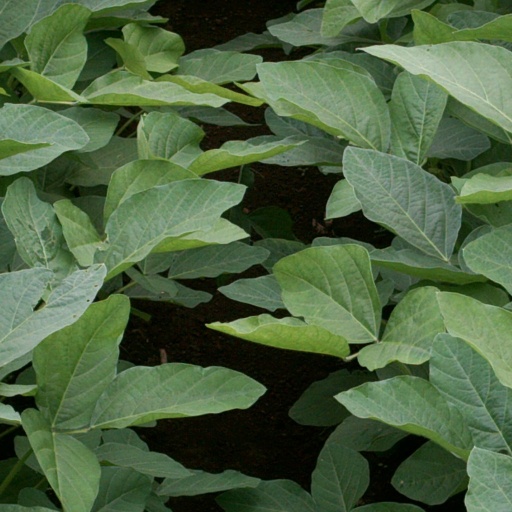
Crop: soybean